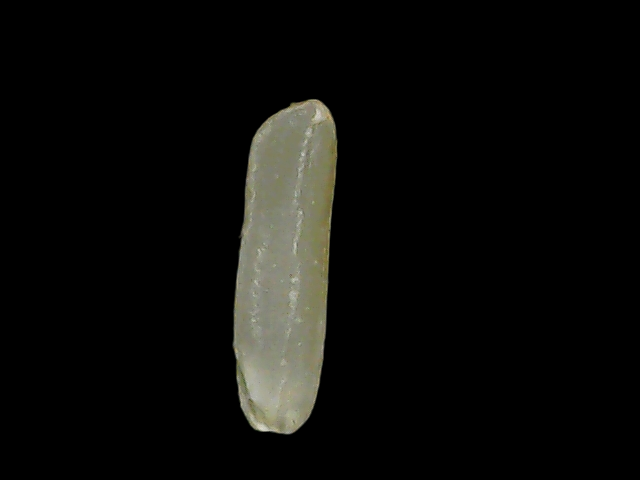
Rice variety: Binadhan19